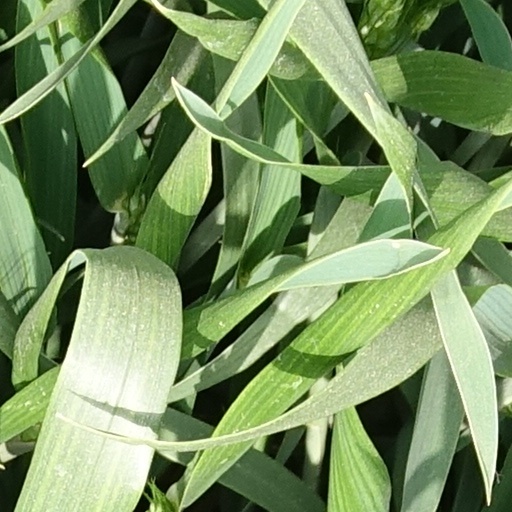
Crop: wheat